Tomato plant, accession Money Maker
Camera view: vertical (180 deg); turntable rotation: 90 degrees
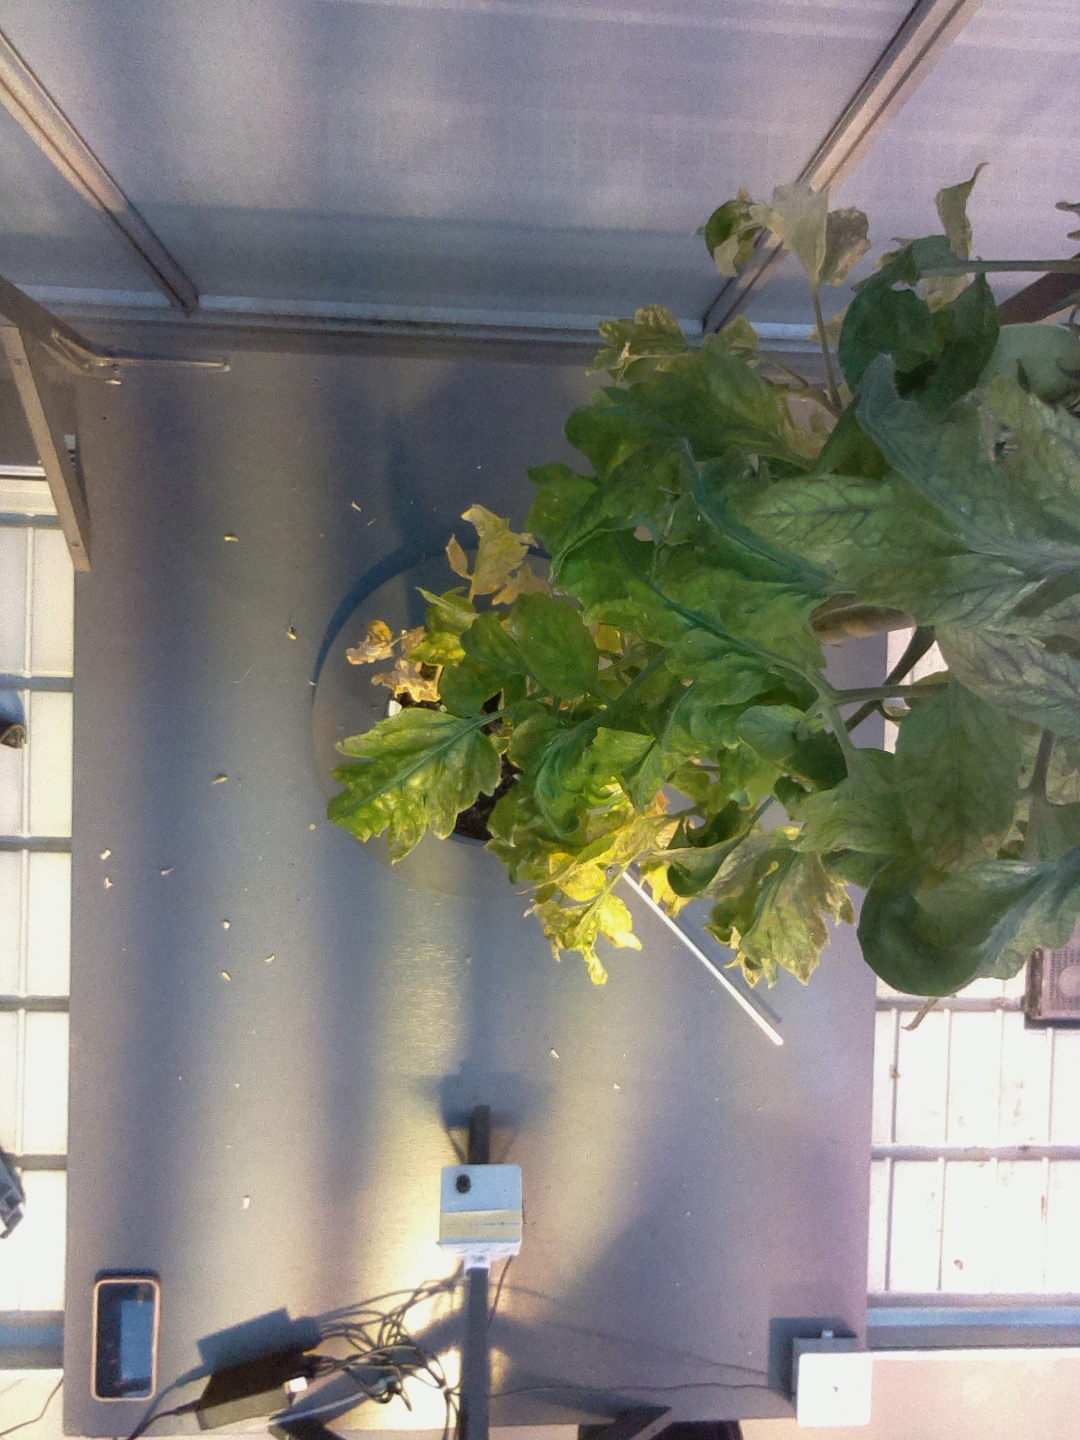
BBCH growth stage 80: fruits start showing typical ripe color (orange -> red)